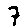
Label: 7